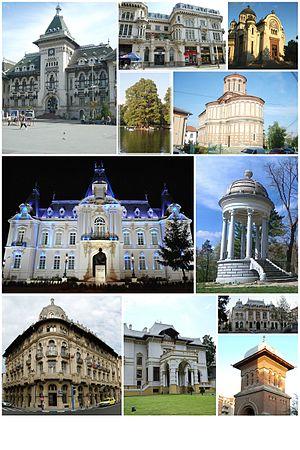
Craiova est une ville de Roumanie et le chef-lieu du județ de Dolj. Elle est située près de la rive gauche du Jiu, en Olténie centrale, à mi-chemin entre les Carpates méridionales et le Danube et à 184 km à l'ouest de Bucarest. Sa population s'élevait à 269 506 habitants en 2011.